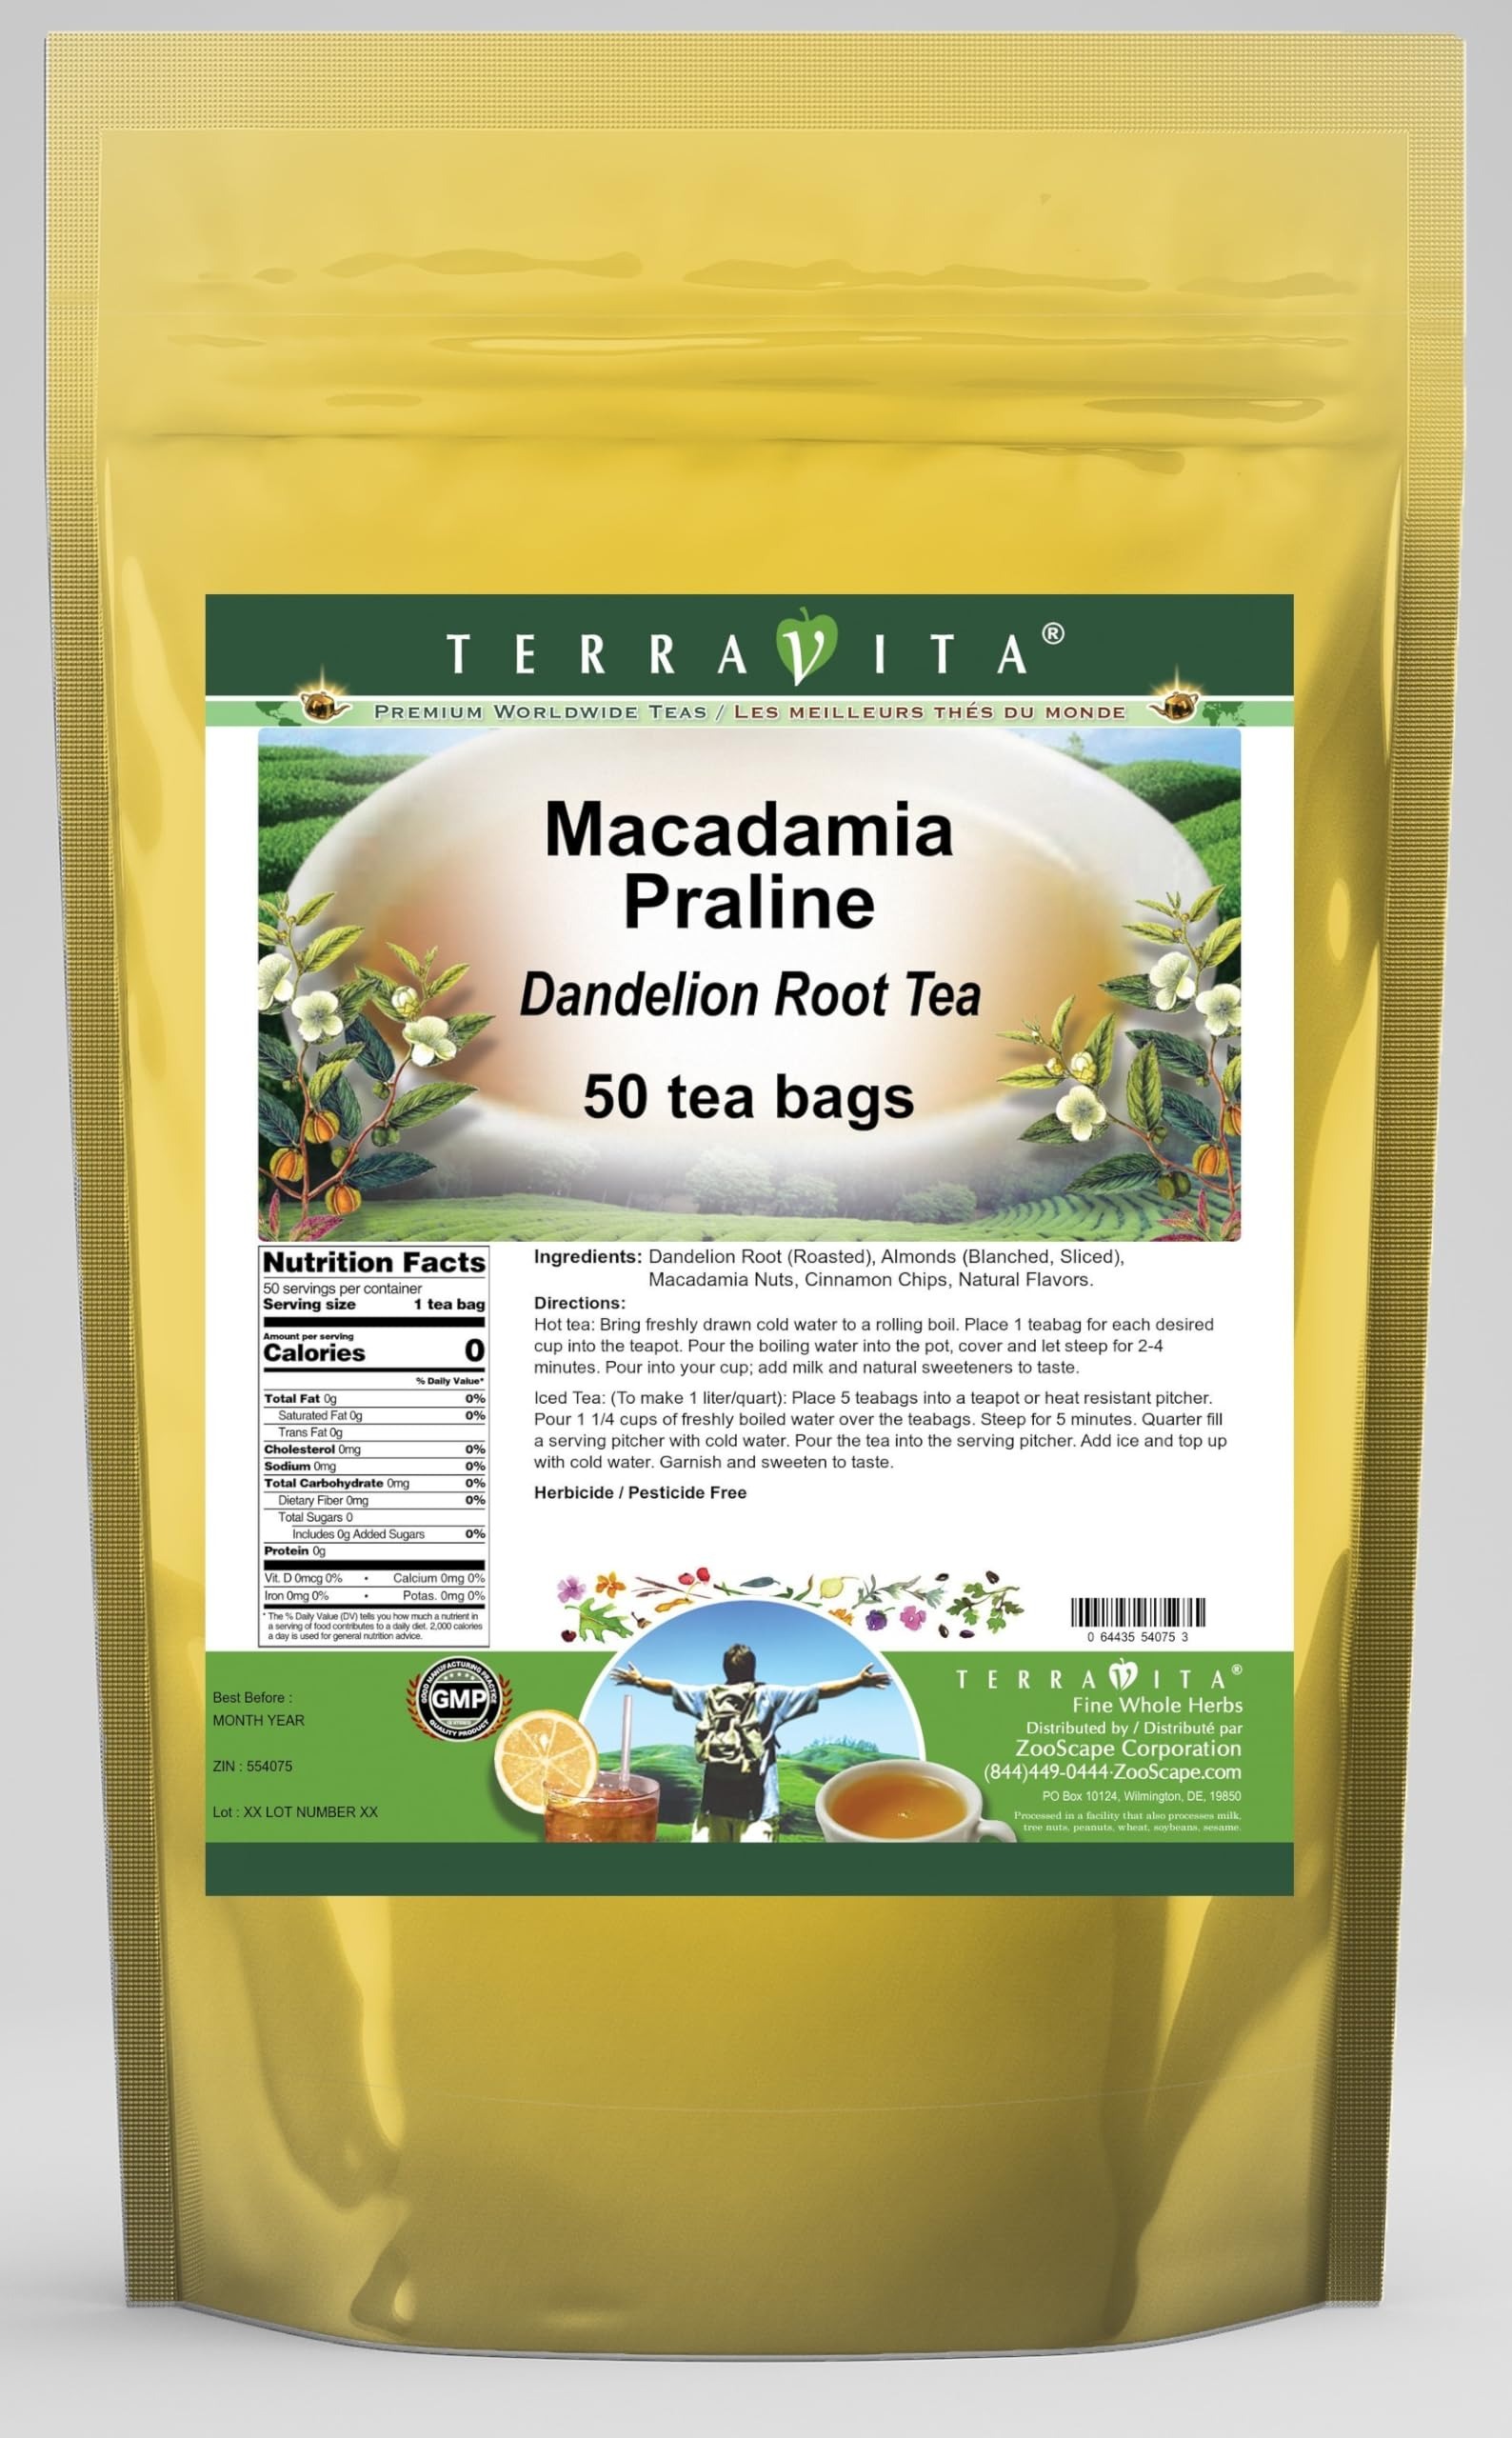
Item Name: Macadamia Praline Dandelion Root Tea (50 tea bags, ZIN: 554075) - 3 Pack
Bullet Point 1: Our Macadamia Praline Dandelion Root tea is a delicious naturally flavored Dandelion Root coffee substitute with Almonds, Macadamia Nuts and Cinnamon Chips that you will enjoy relaxing with anytime! The natural and caffeine-free Macadamia Praline taste is delicious! - Ingredients: Dandelion Root, Almonds, Macadamia Nuts, Cinnamon Chips and Natural Macadamia Praline Flavor.
Bullet Point 2: No fillers.
Bullet Point 3: Manufacturer: TerraVita
Bullet Point 4: Size: 50 tea bags
Bullet Point 5: Dandelion Root Tea Bags - Packed in a convenient upright pouch!
Product Description: Our Macadamia Praline Dandelion Root tea is a delicious naturally flavored Dandelion Root coffee substitute with Almonds, Macadamia Nuts and Cinnamon Chips that you will enjoy relaxing with anytime! The natural and caffeine-free Macadamia Praline taste is delicious! - Ingredients: Dandelion Root, Almonds, Macadamia Nuts, Cinnamon Chips and Natural Macadamia Praline Flavor. - Hot tea brewing method: Bring freshly drawn cold water to a rolling boil. Place 1 teabag for each desired cup into the teapot. Pour the boiling water into the pot, cover and let steep for 2-4 minutes. Pour into your cup; add milk and natural sweeteners to taste. - Iced tea brewing method: (To make 1 liter/quart): Place 5 teabags into a teapot or heat resistant pitcher. Pour 1 1/4 cups of freshly boiled water over the teabags. Steep for 5 minutes. Quarter fill a serving pitcher with cold water. Pour the tea into the serving pitcher. Add ice and top up with cold water. Garnish and sweeten to taste. - TerraVita is an exclusive line of premium-quality, natural source products that use only the finest, purest and most potent ingredients found around the world. TerraVita is hallmarked by the highest possible standards of purity, potency, stability and freshness. All of our products are prepared with the highest elements of quality control, from raw materials through the entire manufacturing process, up to and including the moment that the bottles or bags are sealed for freshness and shipped out to you. Our highest possible standards are certified by independent laboratories and backed by our personal guarantee. - TerraVita exists to meet and ensure your family's health and wellness without the harmful effects of chemicals and health products. We strive to make all of our products affordable and reliable a
Value: 150.0
Unit: Count

Price: 78.86